Walton Bridge

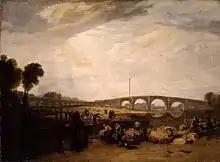
Second Bridge — "Walton Bridges" by J. M. W. Turner

The second bridge made of stone (and internally of brick) was permitted, with additional tolls, under the (20 Geo. 3. c. 32) obtained by the nephew of Mr. Dicker, Dicker Sanders and designed by James Paine, whose bridge Chertsey Bridge still stands. This was opened in 1788. This bridge inspired three paintings by Turner in 1805 of different scenes featuring the bridge following some sketches which have also been preserved; most of these works are kept by the Tate Gallery, though one painting was sold at Sotheby's in July 2018 for £3.4 million, its export then being blocked by the government for the national benefit. Most of Turner's river tour of 1805 concentrated on the Thames, with a few paintings of the Wey at that time.